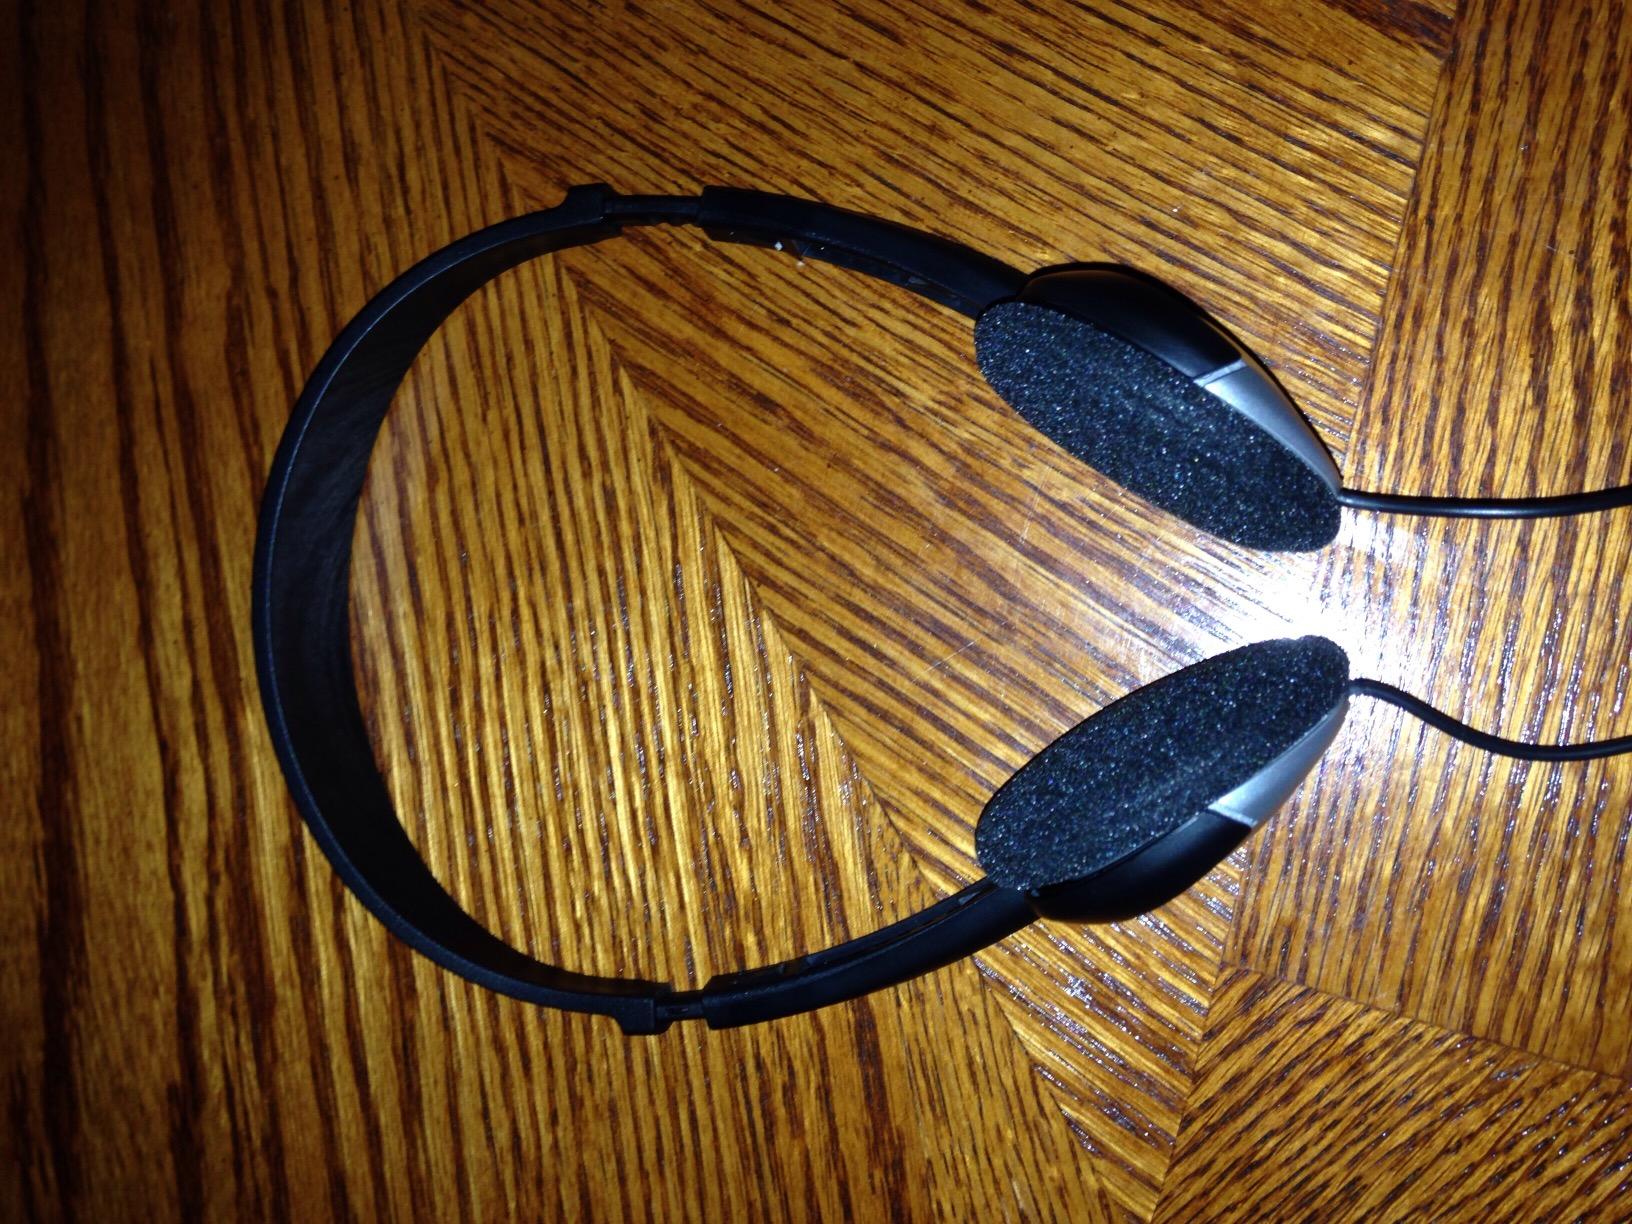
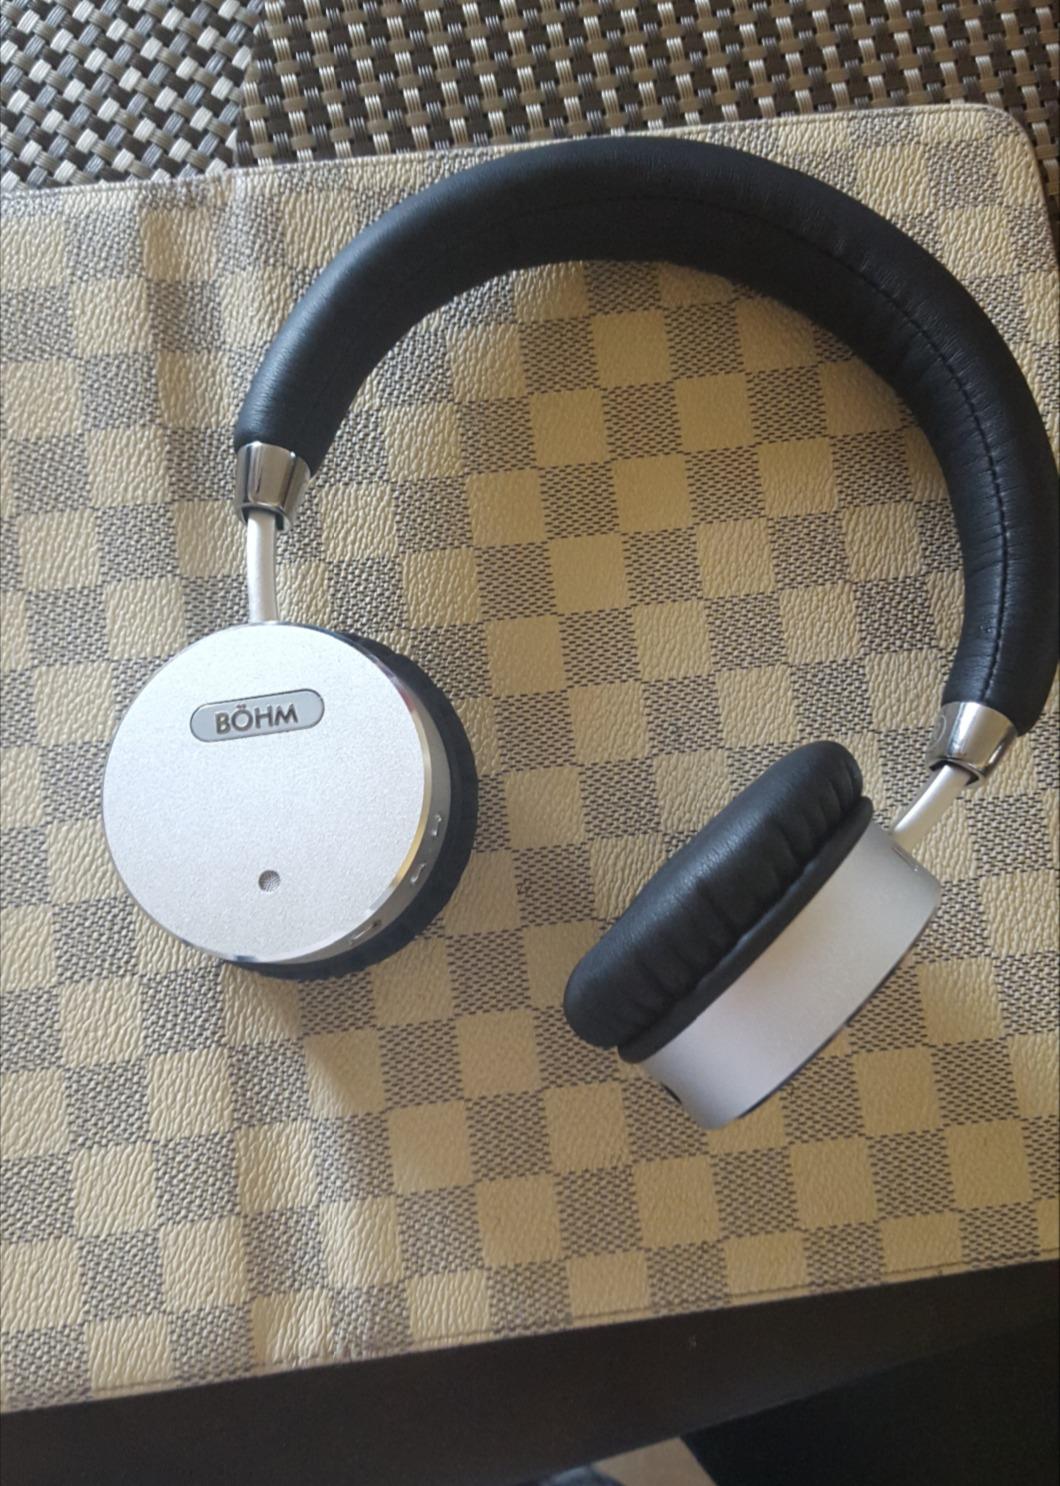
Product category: headphones
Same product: no